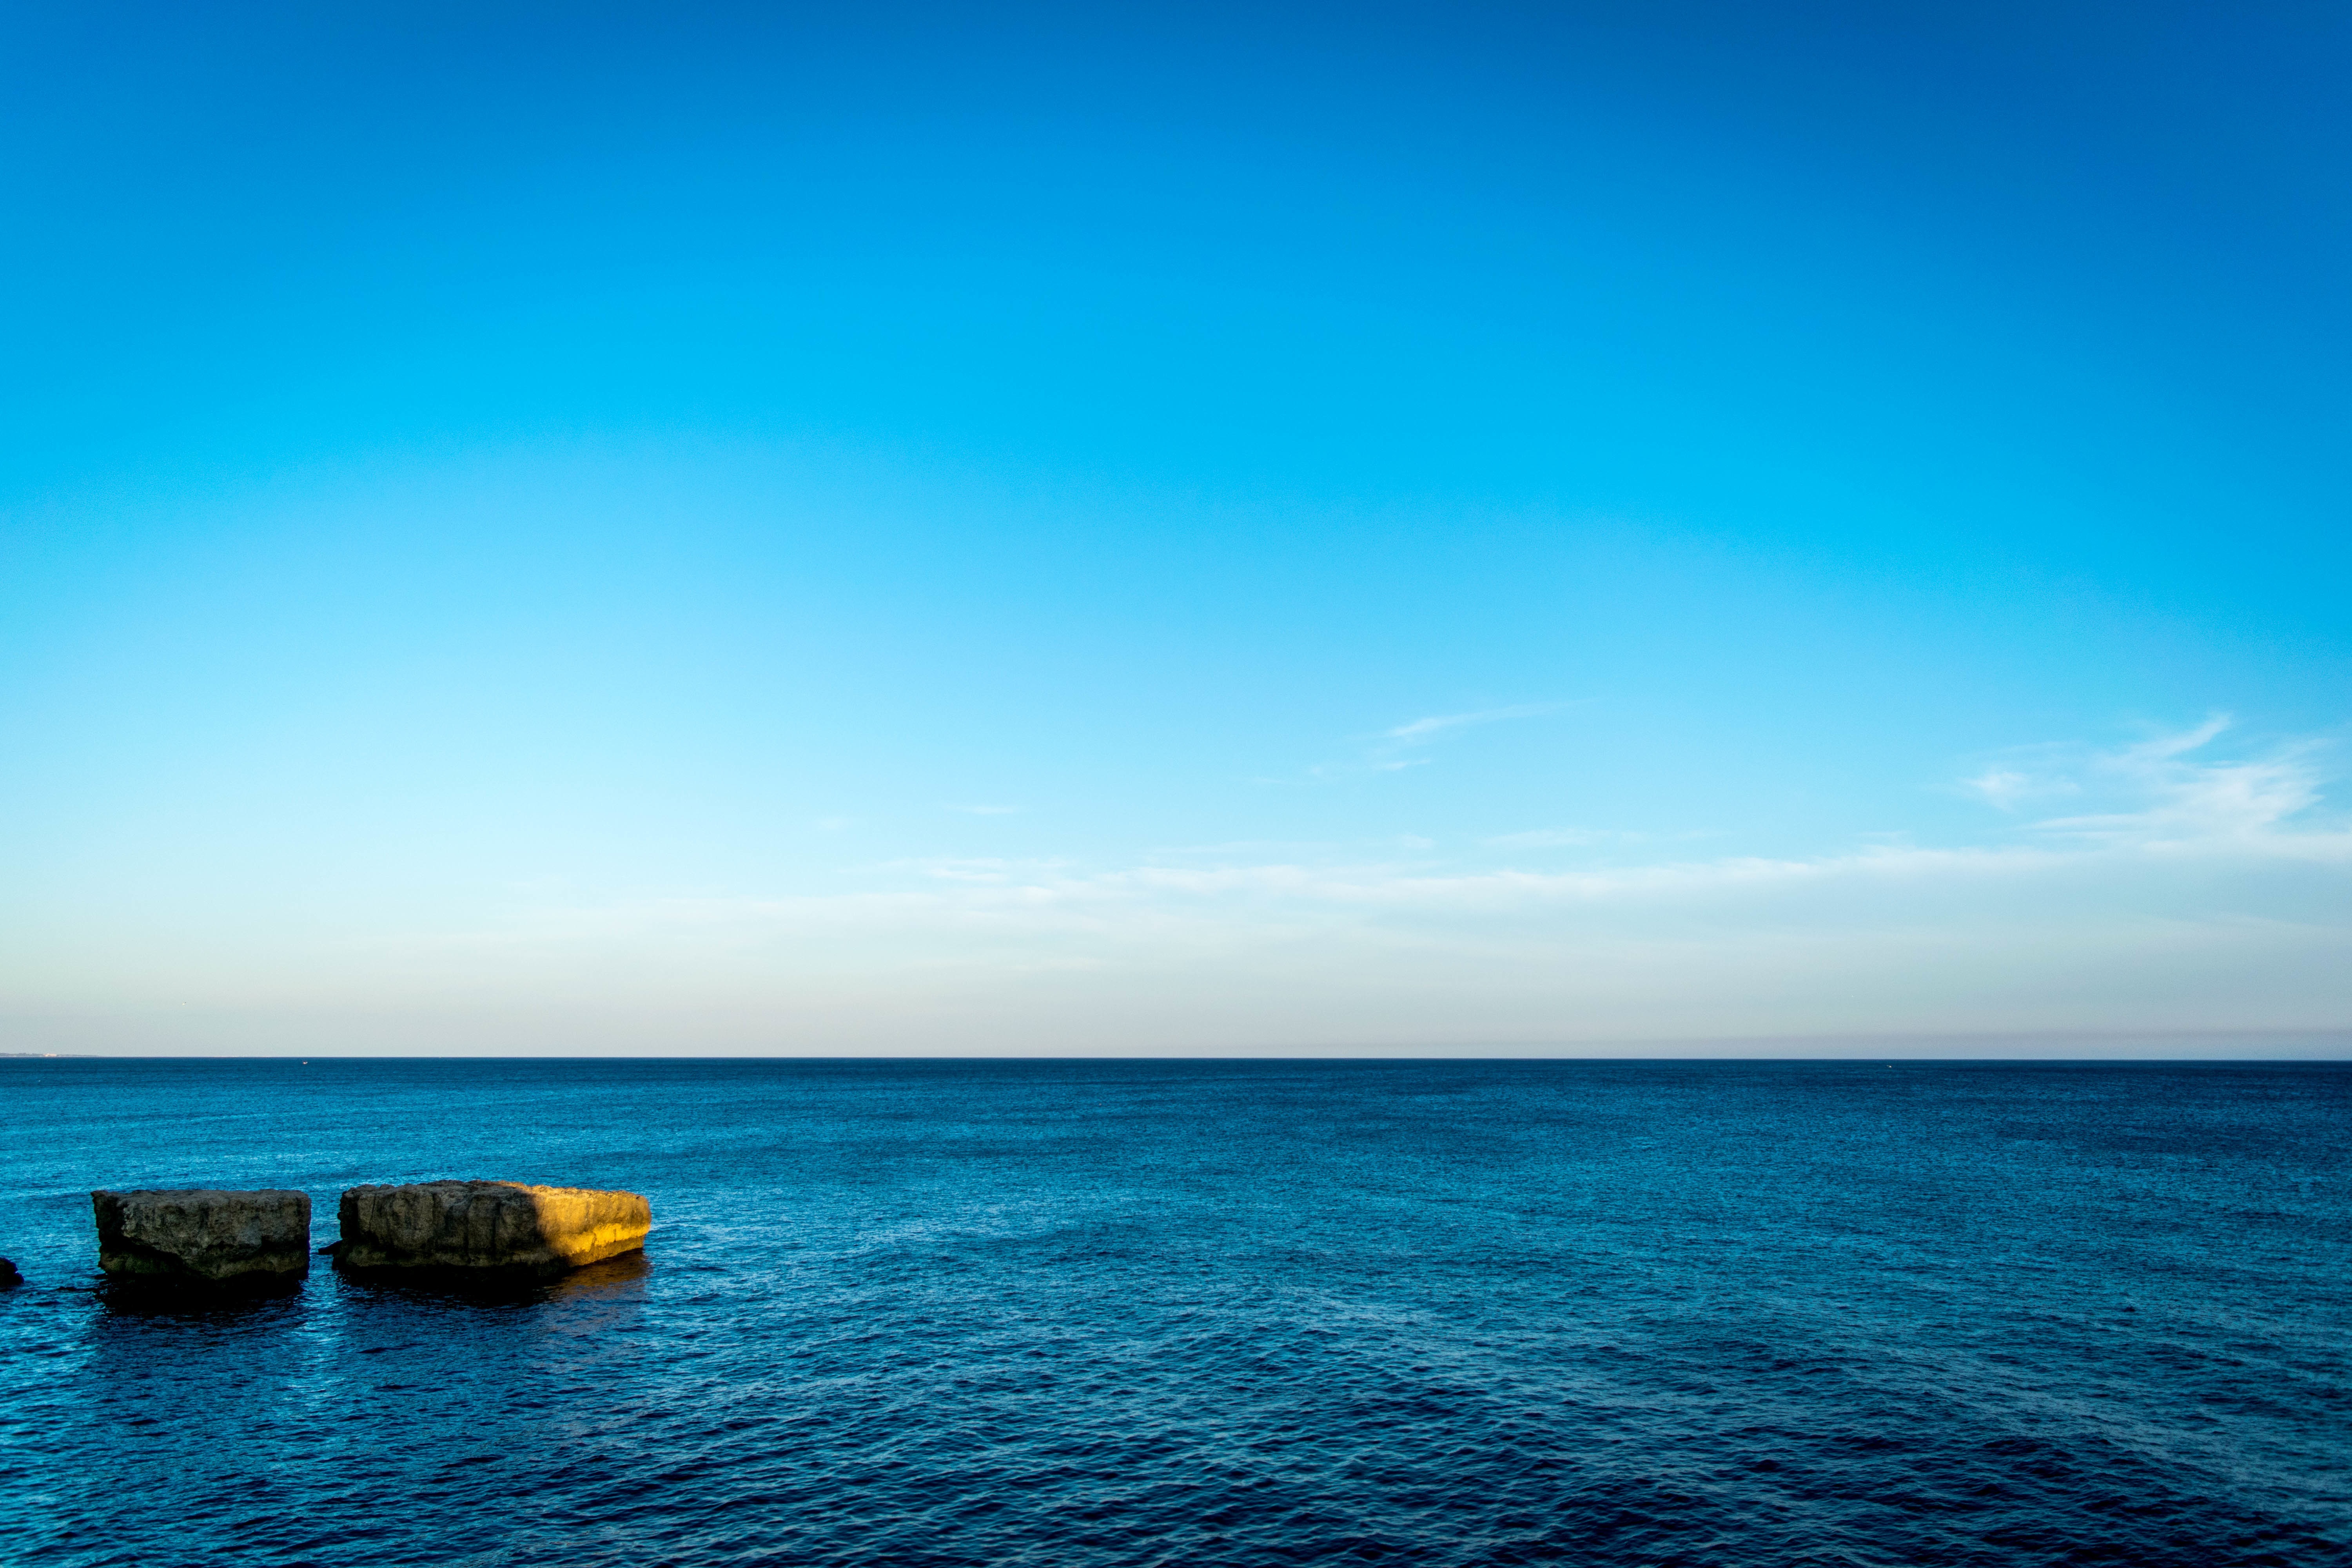
beach, sea, coast, water, nature, ocean, horizon, cloud, sky, sunrise, sunlight, shore, wave, view, dawn, cliff, seaside, dusk, reflection, peaceful, seascape, calm, bay, blue, body of water, rocks, stones, azure, quiet, islands, cape, islet, computer wallpaper, wind wave